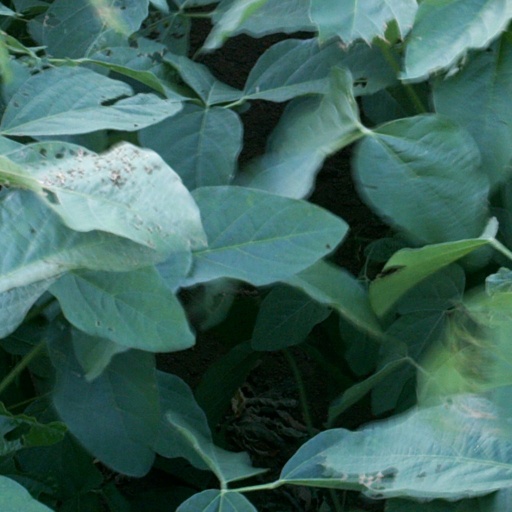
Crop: soybean